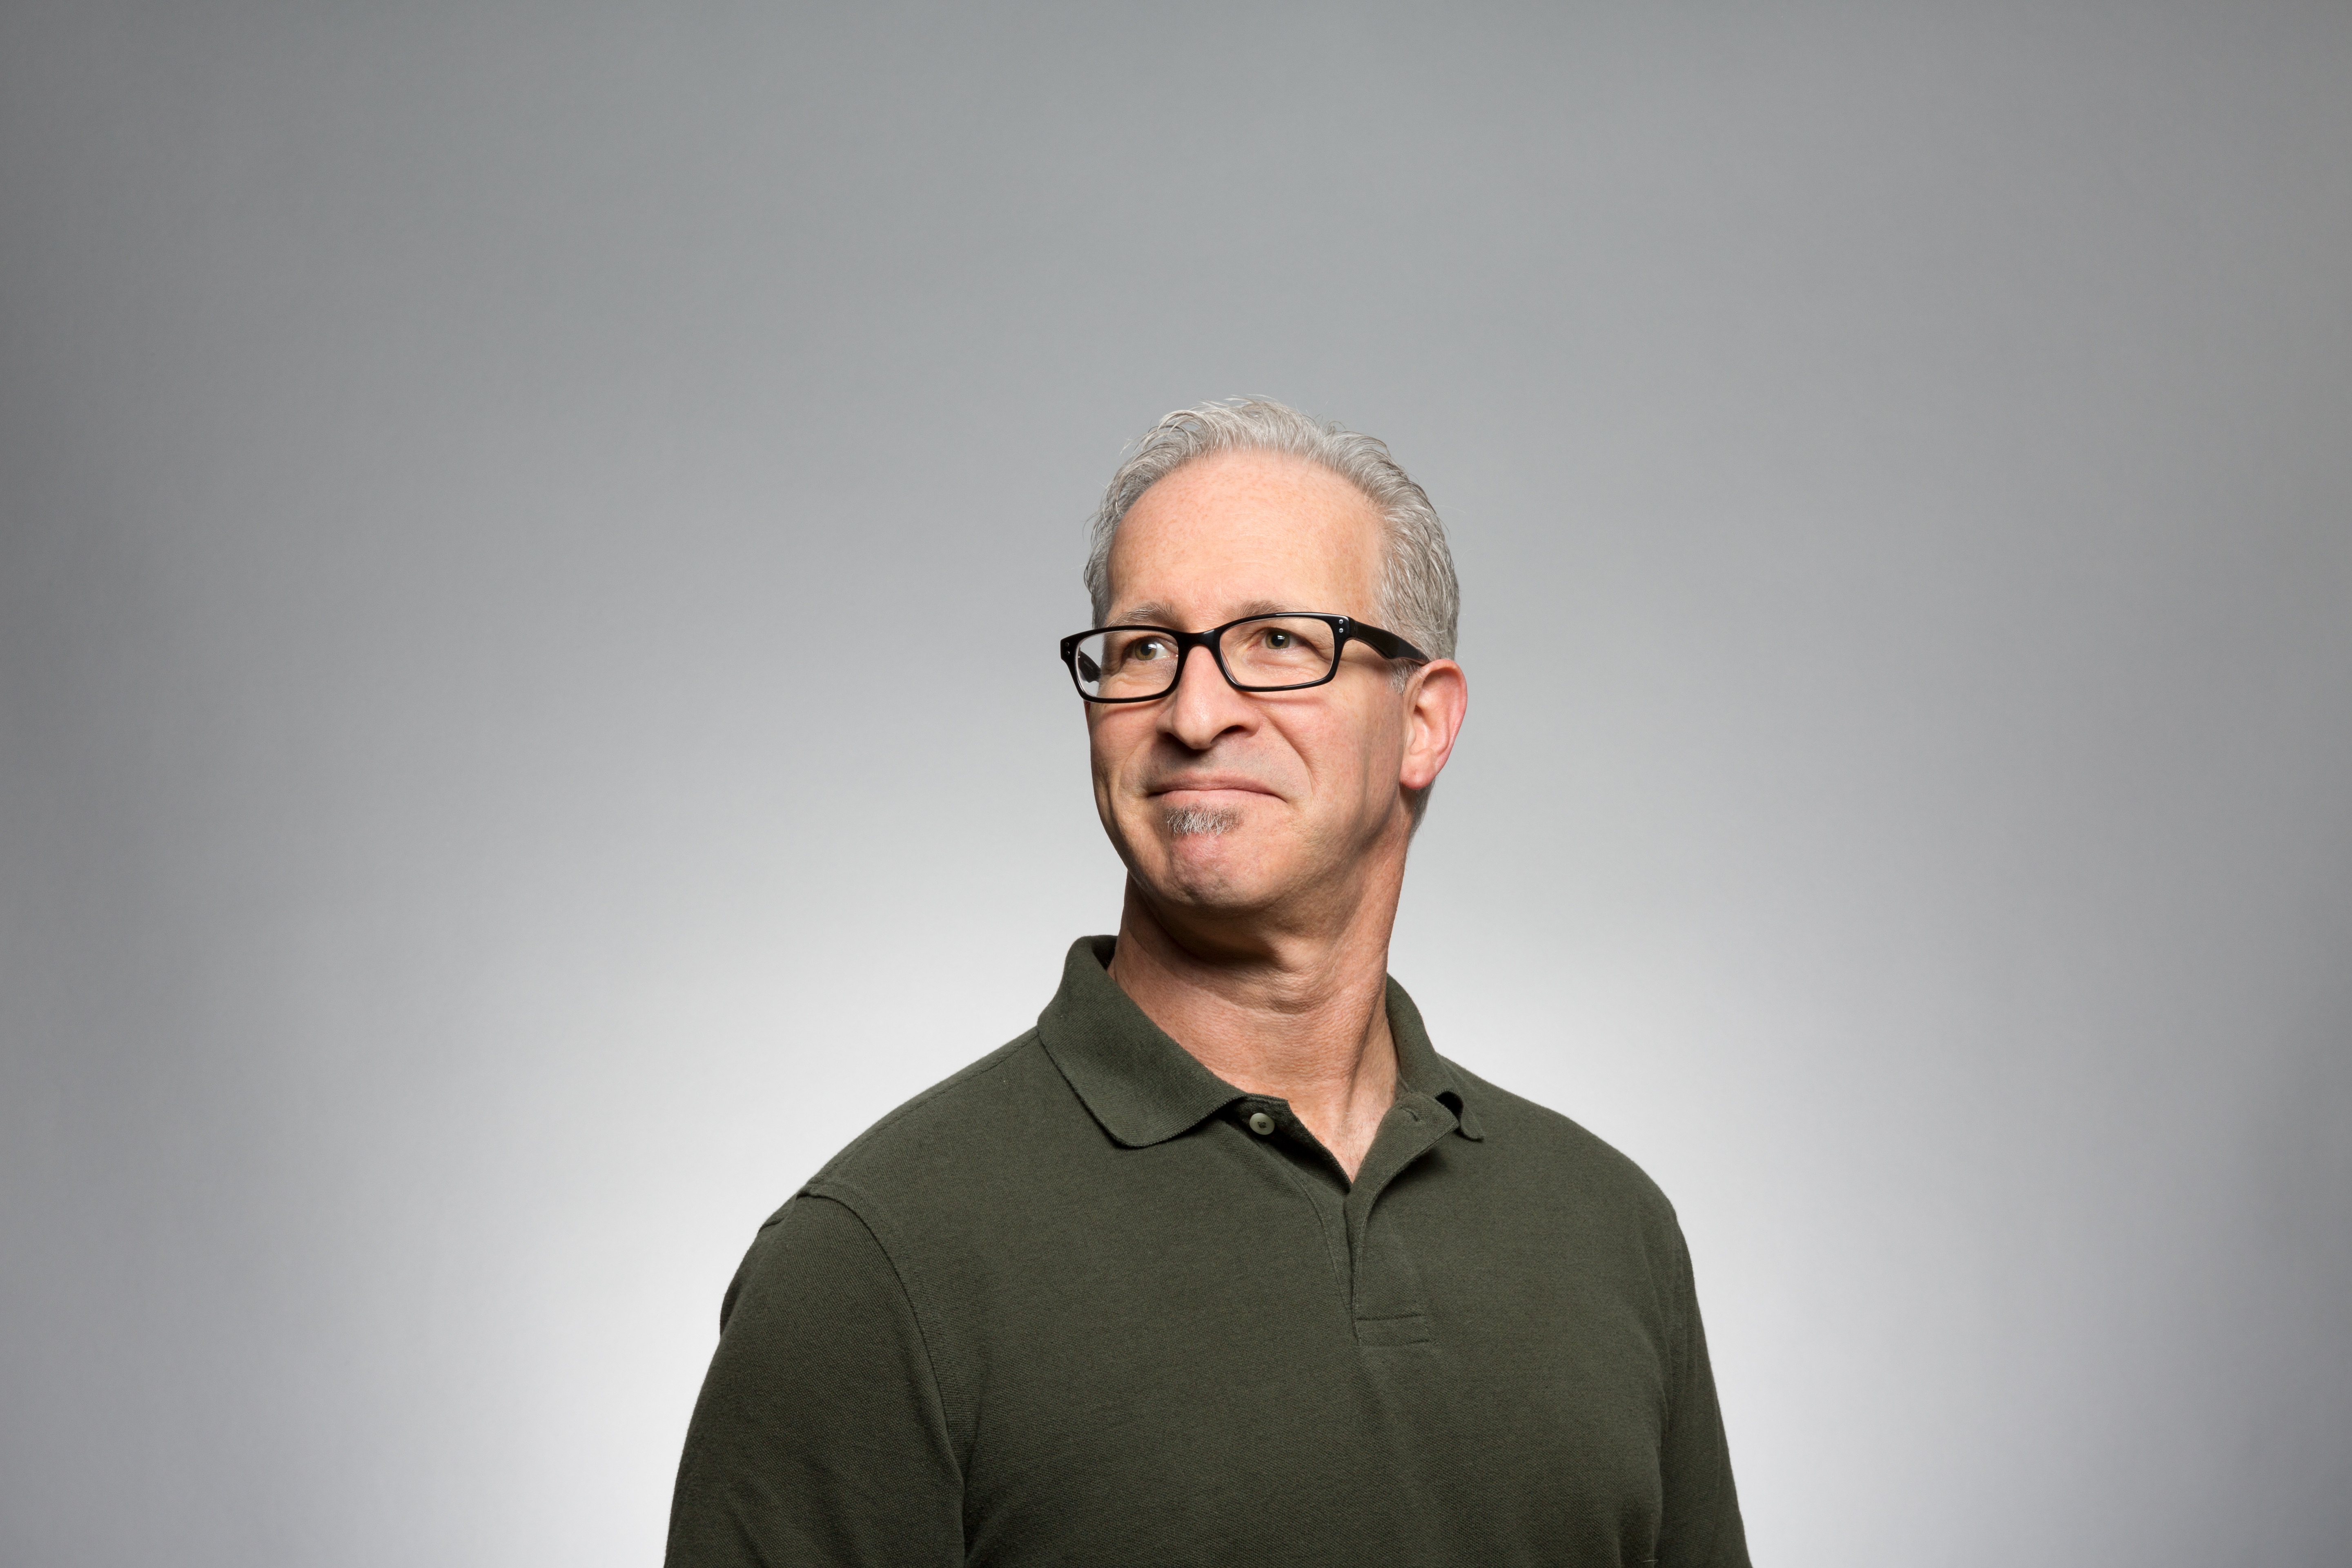
man, person, glass, male, guy, portrait, elder, glasses, facial hair, vision care